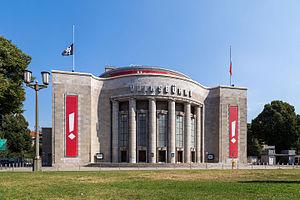
La Rosa-Luxemburg-Platz est une place triangulaire dans le quartier de Berlin-Mitte, à Berlin. Elle a été baptisée de son nom actuel en hommage à la théoricienne marxiste Rosa Luxemburg, cofondatrice du Parti communiste d'Allemagne, qui lui donne son nom.